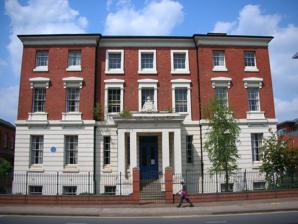
Building: Birmingham Accident Hospital
Country: United Kingdom
Year built: 1840
Former hospital in England Hospital in England Birmingham Accident Hospital Birmingham Accident Hospital original (east) building Shown in West Midlands Geography Location Birmingham , West Midlands, England, United Kingdom Coordinates 52°28′23″N 1°54′35″W / 52.4731°N 1.9096°W / 52.4731; -1.9096 Organisation Care system Public NHS Type District General Services Emergency department Yes Accident & Emergency History Opened 1840 ; 185 years ago ( 1840 ) Closed 1993 Links Lists Hospitals in England Birmingham Accident Hospital outpatient department (west) building Birmingham Accident Hospital , formerly known as Birmingham Accident Hospital and Rehabilitation Centre, was established in April 1941 as Birmingham's response to two reports, the British Medical Association's Committee on Fractures (1935) and the Interdepartmental Committee (1939) on the Rehabilitation of Persons injured by Accidents. Both organisations recommended specialist treatment and rehabilitation facilities. The hospital, generally recognized as the world's first trauma centre , used the existing buildings of Queen's Hospital , a former Teaching Hospital in Bath Row, Birmingham , England, in the United Kingdom. It changed its name to Birmingham Accident Hospital in 1974 and closed in 1993. A listed building, it is now part of Queens Hospital Close, a student accommodation complex. A blue plaque commemorates its former role. History The Queen's Hospital (Birmingham) Queen's Hospital as built Earl Howe laid the foundation stone of the Royal School of Medicine and Surgery in Birmingham 's new teaching hospital on 18 June 1840, the building being completed the following year at a cost of £ 8,746. Henry Pepys , the Anglican Lord Bishop of Worcester , presided over the ceremony formally opening the 70-bed hospital. The hospital's first president was Prince Albert . Upon his death in December 1861, the post remained vacant until 1875, when Lord Leigh was appointed to the position. This building was designed by Bateman and Drury and is a Grade II listed building . The hospital expanded rapidly. By 1845 separate wards were added containing 28 beds for infectious and contagious disease cases, raising hospital capacity to 98. In 1867, adjacent grounds to the west were purchased, and in 1871, Lord Leigh laid the foundation stone for a new outpatient department, originally known as the "Workmen's Extension" as it was funded by local working people, to the strains of a hymn written for the occasion by the Rev. Charles Kingsley and sung by 1,000 child choristers from the Birmingham Schools Choral Union. This building was designed by Martin & Chamberlain and is also Grade II listed. It opened for patients on 7 November 1873. In 1875, Queen's became a free hospital, abandoning the previous system whereby the hospital's financial supporters issued "subscriber's tickets" to authorise treatment. A one shilling admission fee was charged but could be waived. In 1877, 16,117 patients were treated at Queen's, but by 1908, the patient count had more than doubled to 39,483, composed of 2,685 inpatients and 36,708 outpatients. Average annual expenditure from 1909 to 1911 was £14,729, against average receipts £10,778 leaving an average annual deficit of £3,951, covered by endowments and donations. In 1900, William Humble Ward , 2nd Earl of Dudley , took over the presidency of the hospital. A new block opened in 1908 with three stories of wards as well as a roof ward for six patients, the first of its kind in Europe. The integrated nursing home's capacity increased from 34 to 74 beds, and the hospital itself now had 60 medical and 118 surgical beds, totalling 178. Bed count and services provided continued to expand until closure. Birmingham Accident Hospital and Rehabilitation Centre Queen's remained a teaching hospital until the Queen Elizabeth Hospital, Birmingham opened. The outbreak of war however delayed the planned partial redeployment of the building as an accident hospital. In 1941, the opportunity was taken for Birmingham to address the problems of delay in treatment of serious injuries. Accidents in Birmingham had risen by 40% as inexperienced workers entered wartime factories. Birmingham Accident Hospital and Rehabilitation Centre as it became, was thus the last voluntary hospital in the country and its specified objectives included prevention of industrial accidents. Its Surgeon in Chief and clinical director was Professor William Gissane. According to former consultant surgeon Keith Porter, the hospital had eight wards and there were usually around 600 staff working there at any one time. On 14 August 1944 the President of the Hospital, the Lord Mayor of Birmingham welcomed the Minister of Health Sir Henry Willink at the opening of a new reception area and Outpatients department. Willink said the Accident Hospital experiment was being closely watched and was likely to have a permanent future in hospital services. Referring to the Beveridge report and his own 1944 White paper, he said he recognised the close co-operation between the University, the city authorities and the hospital and hoped that this spirit of co-operation would pervade the future National Health Service . The Parliamentary secretary to the Minister of Labour George Tomlinson described rehabilitation as "one of the great social advances which has emerged from this war". He added that only 18,000 of the 200,000 disabled and unemployed remained so. Burns unit and Medical Research Council ('MRC') Unit Whilst infection was known in the 19th century as a dangerous complication in severe burns, until the 1950s, its significance was regarded as secondary. It was only after treatment for shock was available that it became recognised as the main cause of death. Whilst initially a burn is likely to be sterile, it will quickly become colonised from external sources, usually other patients in the same ward. Prevention of cross infection was therefore a key objective. In 1941, Sir Ashley Miles , Professor of  Bacteriology at University College Hospital Medical school and a member of the War Wounds Committee worked as part-time director of the hospital's MRC unit. He left in 1946, eventually becoming director of the Lister Institute of Preventive Medicine . In 1943 Leonard Colebrook , an expert on the earliest antibiotic Prontosil , active against streptococcus , moved with his burns unit from Glasgow Royal Infirmary . A joint project led to the development of MRC cream no 9, the main burns treatment at that time. Colebrook established the practice of placing the patients in a near sterile environment. His political campaigning against unguarded fires and inflammable children's nightwear led to the Heating Appliances and Fireguards Act 1952. In 1949, Edward Lowbury succeeded Colebrook as Head of Bacteriology. In the 1960s and 1970s, as one of the foremost researchers in hospital infection particularly in the prevention of burns infection, the problems of antibiotic resistance and skin disinfection, he lectured around the world. Clinical trials confirmed Colebrooke's work showing that specialist positively pressurised dressing rooms reduced infections. With John Babb he proved that a specialised filter system could remove bacteria from an airstream and retain them either reducing infection risk or allowing an already infected patient to be treated in an open ward. He documented the treatment of infections with Pseudomonas aeruginosa , noting that the development of carbenicillin resistance used a single mechanism, which conferred protection against a range of antibiotics. He further showed that overuse of a new antibiotic led to increased staphylococcus resistance, and that a subsequent reduction in use reversed the effect. His work with Rod Jones contributed to the development of a pseudomonas vaccine. With Harold Lilly he developed tests for the effectiveness of hand washes before alcohol became the norm in 1974. These tests were still the basis for European standards when he died in 2007. He worked on topical antibacterial compounds with surgeons Douglas Jackson and Jack Cason eventually leading to topical silver , which was still in use at his death. Dr Simon Sevitt and Pathology In 1947, Dr Simon Sevitt set up a pathology department that covered bacteriology , haematology , biochemistry , histology , and morbid anatomy . Though his best known work was in venous thrombosis and pulmonary embolism , fat embolism , and the healing of fractures, he was to become an "outstanding pathologist, particularly in accident surgery". His controversial 1959 paper on thromboembolism after fracture of the hip in old people written in conjunction with Gallagher, which found that fatal pulmonary embolism might occur 30 days or more after surgery for hip fracture triggered work by other researchers and revolutionised the profession's attitude to preventing, diagnosing, and treating the condition. Dr Sevitt died in September 1988. Ruscoe Clarke and the Treatment of Trauma By 1954, before the introduction of crash helmets , UK road injuries were increasing rapidly. Motorcyclists alone accounted for over 1,000 UK deaths compared to the 2008 road user total of just 2,645. "Research work at the Birmingham Accident Hospital improved the treatment of injury immeasurably." Alan Ruscoe Clarke studied haemorrhagic shock for different types of injury and showed that the lethal collapse of blood volume was caused by swellings around a fracture or burn and not by blood becoming temporarily static in the capillaries. Immediate transfusion and surgery reversed or delayed the "illness of trauma" and was essential. In his 1957 lecture to the St. John Ambulance Brigade Surgeons' Conference in Harrogate , Ruscoe Clarke described the old theory of shock and why it failed. Despite the success of James Blundell with blood transfusions, saline solution was the standard substitute from 1868 to 1916. Surgeon Ernest Cowell, writing in The British Official History of the Great War described the results of saline solution at the Battle of the Somme as "most disappointing". Canadian surgeons recommended whole blood transfusions though volumes used were small: even the largest transfusions used were only about a litre. Treatment of shock from 1919 was based on observations of Cowell and Walter Bradford Cannon . However, plasma volume measurements suggested that more blood was disappearing from the circulation than could be accounted for. Since it was in neither the veins nor the arteries, it was assumed to be temporarily immobilised throughout the capillary system. Treatment was therefore aimed at encouraging blood to return to the circulation by heating the patient, rubbing the limbs and providing hot sweet tea intended to increase circulation volume. The large transfusions made possible by the development of blood banks in the 1930s transformed many patients. In 1940, Alfred Blalock proposed that shock was caused by bleeding, a view accepted by various authorities by 1946. The war injuries study of Grant and Reeve published 1951 recommended early transfusions for large wounds and suggested existing theories were inadequate. Ruscoe Clarke further described how observations at the Birmingham Accident Hospital on peacetime accident victims confirmed Grant and Reeve's work and provided evidence to reject the old capillary theory. Their work showed that blood was missing from the circulation just as often in closed fractures as in open wounds, that the blood lost appeared proportional to the severity of the wound and that the swelling of the injury frequently corresponded to the volume of blood lost. Blood loss from open wounds similarly matched blood lost from circulation. Blood losses had been consistently underestimated in the past but the provision of large transfusions during the Korean War had saved people with injuries who would not otherwise have survived. He recommended that where significant blood loss had occurred, even over an extended period of time, the patient should be transferred to expert medical care and receive an immediate transfusion. There was no place for hot tea, heat treatment or massage, which delayed proper treatment. Road Injuries Research Group In 1960, Professor Gissane became honorary director of the Road Injuries Research Group, which investigated and analysed accidents on the newly opened M1 motorway at a time before seat belts were mandatory. Gissane believed risks of accidents occurring were lower on motorways but the consequences were more serious. A further study of "all deaths from road accidents in certain areas and periods" suggested lorries were the main cause of car fatalities on Motorways and Link roads and that seatbelts provided little protection available for the car occupants. UK lorries are now fitted with an impact absorbing rear barrier, meeting one of the recommendations. Investigation techniques included interviews with police, hospitals, survivors and coroners to study ways in which vehicle design could be changed to avoid accidents in the first place and to mitigate the injuries caused. Speaking in 2002, the former director of the hospital's research unit, Dr John Bull credited the unit with calling for mandatory seatbelt installation in new vehicles and compulsory wearing of motorbike crash helmets. The AA provided some money for research. Birmingham Bombings 1974 The Birmingham Pub Bombings was the worst terrorist attack in Great Britain until the 7 July 2005 London bombings . Taxi cabs and all available ambulances ferried victims to either the Accident hospital or to Birmingham General Hospital . Accident Hospital switchboards were jammed as a total of 217 victims were brought in. Speaking in 2011, Roger Farell, the head of medical records described how he set off for work immediately on seeing the TV newsflash. Injuries included wood and glass shards –which cannot be detected by x-rays and some victims were rendered unrecognisable.  Drinkers at the Tavern in the Town pub which was located underground suffered very severe blast injuries . The only fortuitous aspect was the geographical location of the blast -within a mile of a hospital housing the only specialised burns unit in the country at the time.  The very worst cases went into the “world-leading major injuries unit” though nine of the twelve died. References